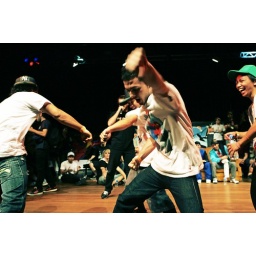
Platform Hip Hop Festival. Photo by Prudence Upton. Please note: Bay 20 now has a black masonite floor covering